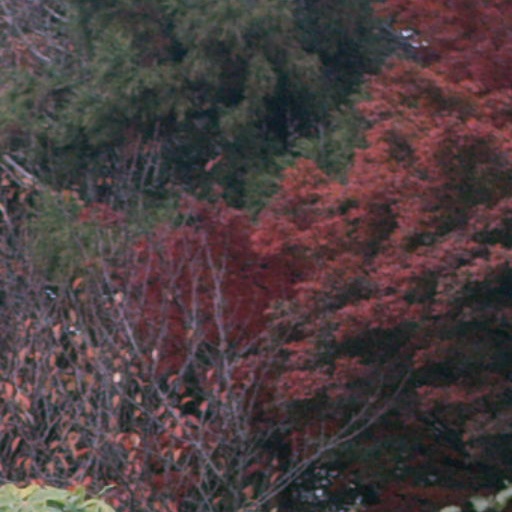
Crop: cassava